Metalloprotein

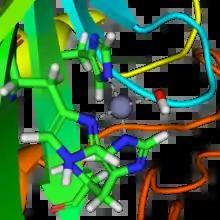
Active site of carbonic anhydrase. The three coordinating histidine residues are shown in green, hydroxide in red and white, and the zinc in gray.

In aqueous solution, carbon dioxide forms carbonic acid